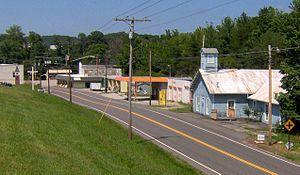
Sunbright est une municipalité américaine située dans le comté de Morgan au Tennessee.